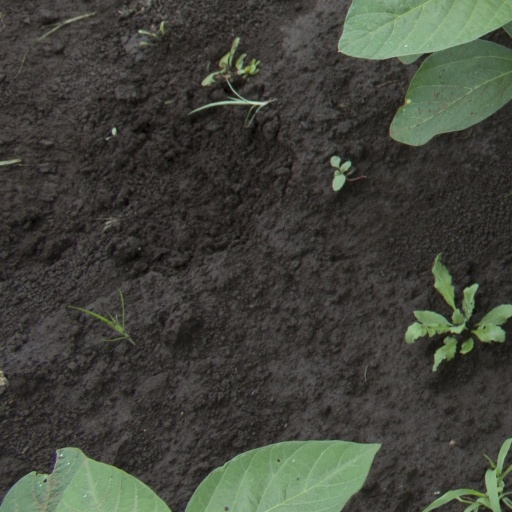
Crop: soybean